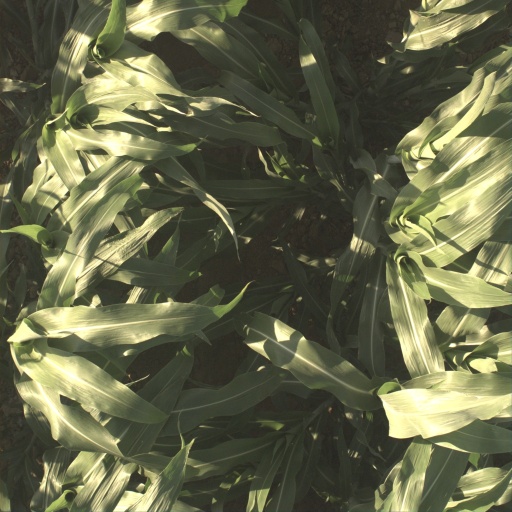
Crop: sorghum